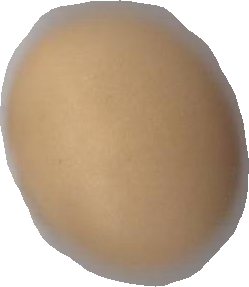
Variety: Grobogan